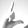
ASL letter: L